Francis Garden, Lord Gardenstone

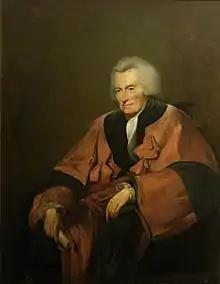
Portrait of Francis Garden, Lord Gardenstone [1721-1793], three-quarter-length seated, in judicial robes, painted by Henry Raeburn.

Garden was a man of many peculiarities, one of which was a fondness for pigs. It is related that a visitor one morning called on Garden, but he was not yet out of bed. He was shown into his bedroom, and in the dark he stumbled over something which gave a grunt. Upon which Lord Gardenstone said, "It is just a bit sow, poor beast, and I laid my breeches on it to keep it warm all night". His convivial habits during his early career at the bar formed the subject of many anecdotes. Tytler wrote that Garden, "an acute and able lawyer, of great natural eloquence, and with much wit and humour, had a considerable acquaintance with classical and elegant literature".